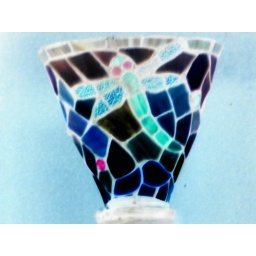
love my stained glass dragon fly lamp in this beautiful, 'negative' tone....